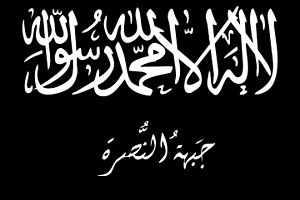
Jabhat al-Nusra
Jabhat al-Nusras flag
Jabhat al-Nusra eller al-Nusra-fronten er en salafistisk, jihadistisk bevægelse i Syrien, der bekæmper Bashar al-Assads regering i den syriske borgerkrig. Al-Nusra-fronten er en gren af al-Qaida og har været på USAs og FNs terrorliste siden december 2012. Fronten består af de mest kampvante af de syriske oprørere og er velbevæbnede, velorganiserede og velfinansierede. Den Frie Syriske Hær hævder at al-Nuṣrah-fronten har mellem 6.000 og 10.000 medlemmer.